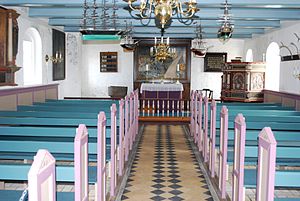
Mandø Kirke
Kirkerummet med de fire kirkeskibe
Mandø Kirke på vadehavsøen Mandø vest for Ribe fra 1639, er en langhusbygning af munkesten, med et vest for liggende våbenhus fra 1792. Kirken og kirkegården ligger på et værft, for at at sikre den under højvande. Mandø Sogn er et af de mindste i landet. Kirkehandlingerne varetages af præsten i Vester Vedsted.